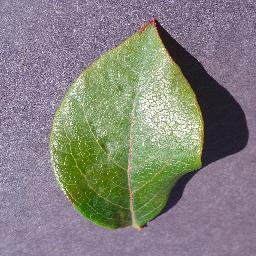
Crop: blueberry
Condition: healthy